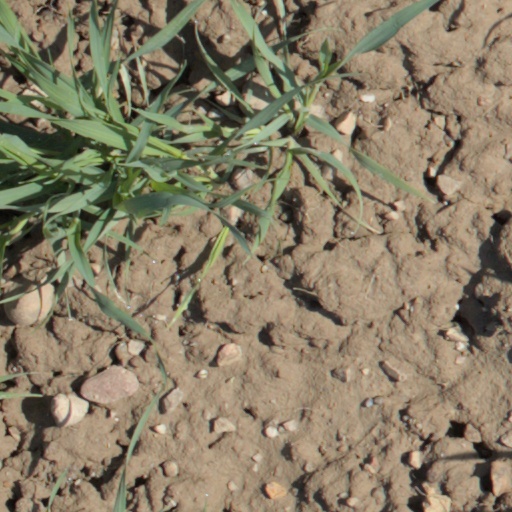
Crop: wheat